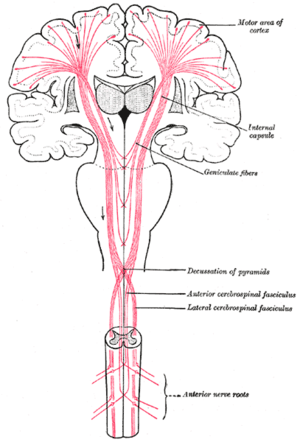
Le faisceau cortico-bulbaire est une portion de la voie pyramidale, formée d’axones de neurones moteurs centraux, qui innerve les noyaux moteurs des nerfs crâniens.